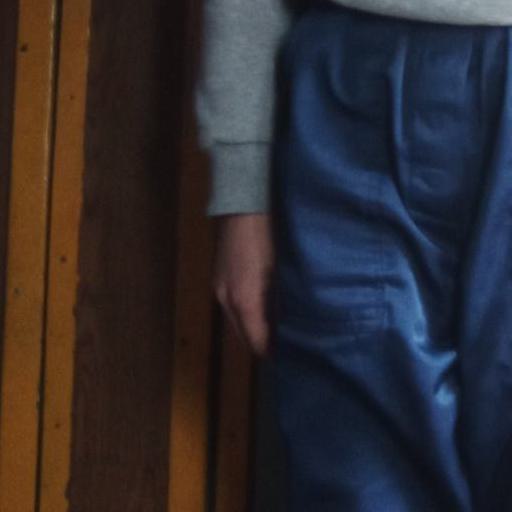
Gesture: no_gesture